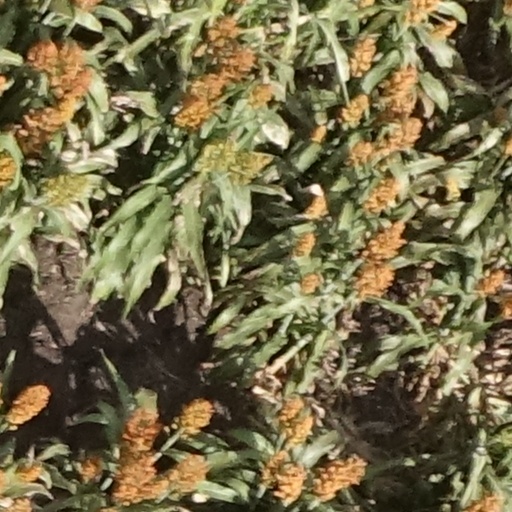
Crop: sorghum